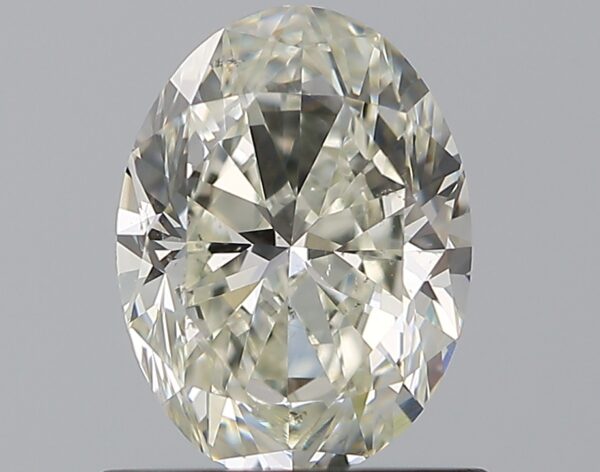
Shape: oval
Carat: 0.9
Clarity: SI1
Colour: J
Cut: EX
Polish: EX
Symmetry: VG
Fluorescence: ST
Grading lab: GIA
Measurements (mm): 7.2 x 5.36 x 3.43